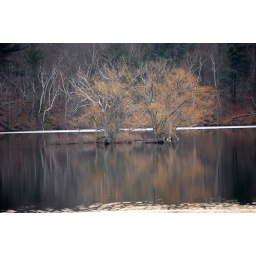
tree in lake